Abu Hanifa Mosque

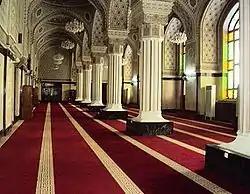
Main hall of the mosque in 2014

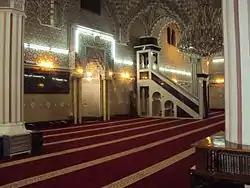
A view of the main hall 2012

The main hall is a great rectangular hall with an area of . It consists of eight marble pillars with a large dome on top of them with iron chains hanging from them to hold the chandeliers, with three other domes built around it on three rectangular pillars made of stone and plaster. The dome of the main hall is decorated with small accurate trappings, just like the doors and pillars. The walls are also covered with Jordanian marble, three meters above the ground. The main hall contained two niches covered with geometric motifs with four pillars built around them, decorated with gorgeous trappings and writings of Surat al-Baqara.